C/2006 A1 (Pojmański)

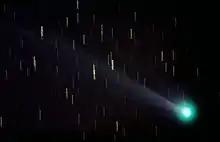
Comet Pojmański photographed by John Drummond on 24 February 2006.

Comet Pojmański, formally designated as C/2006 A1, is a non-periodic comet that became barely visible to the naked eye in early 2006. It is the only comet discovered by Polish astronomer, Grzegorz Pojmański.